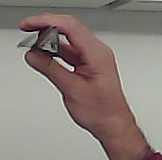
Product: toblerone_black